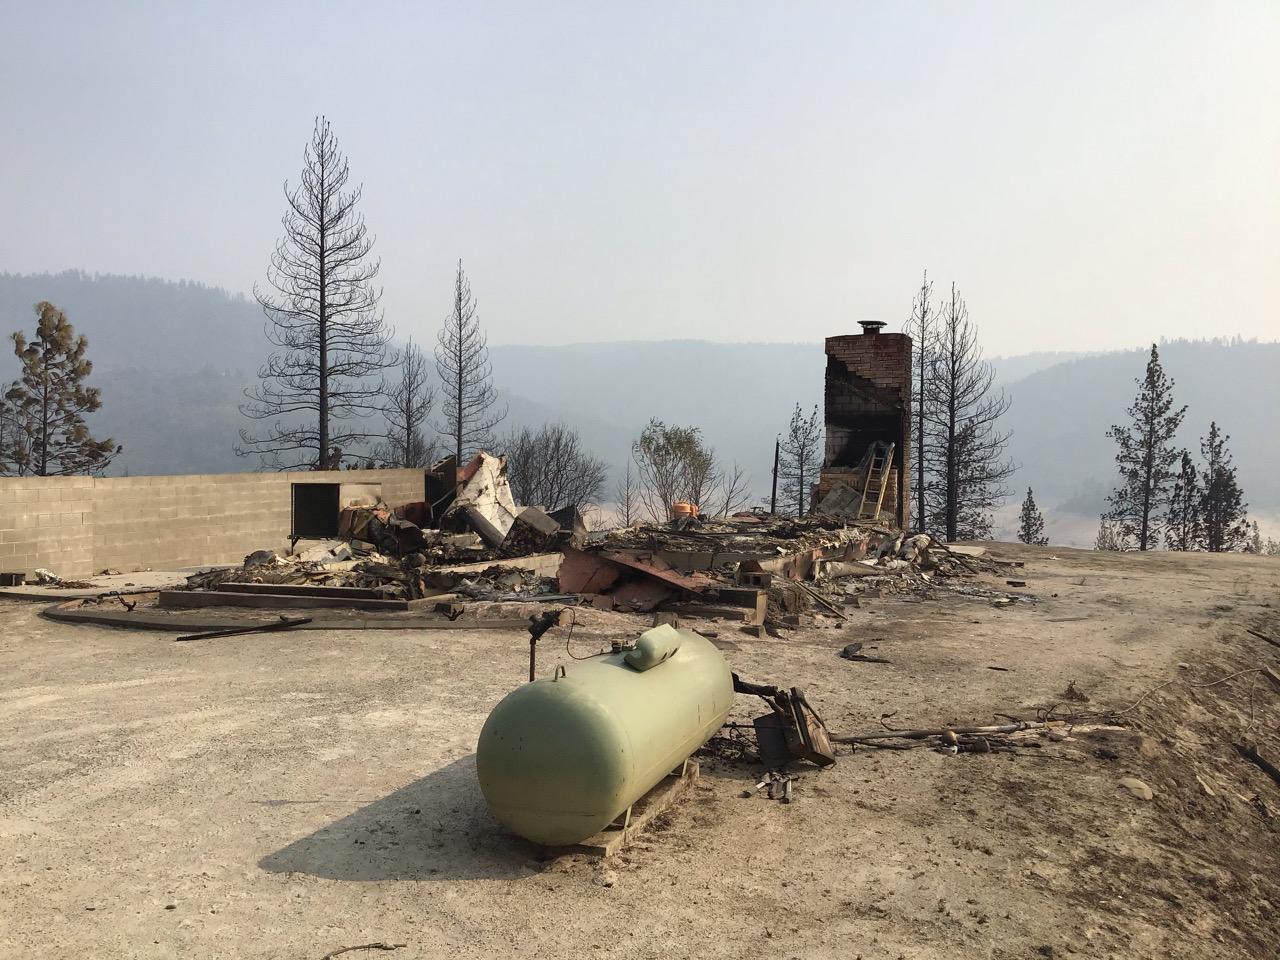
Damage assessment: destroyed